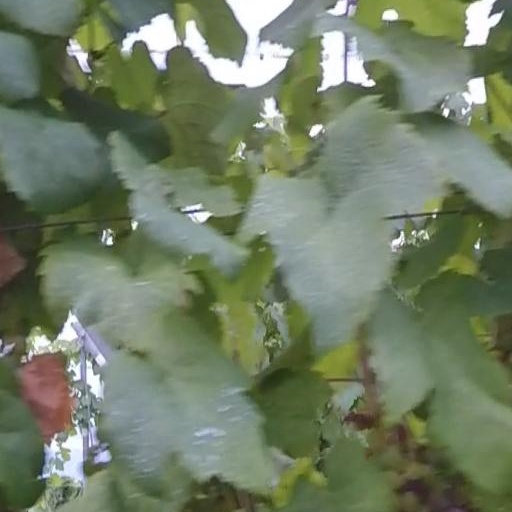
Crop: grape